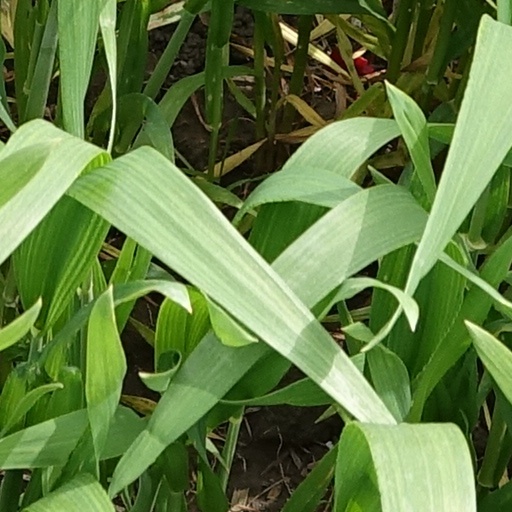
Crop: wheat